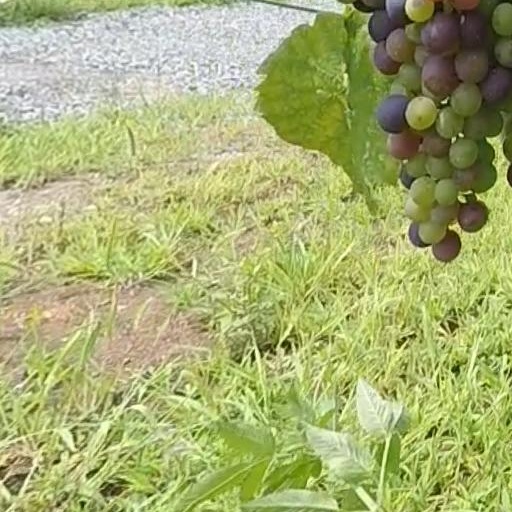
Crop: grape